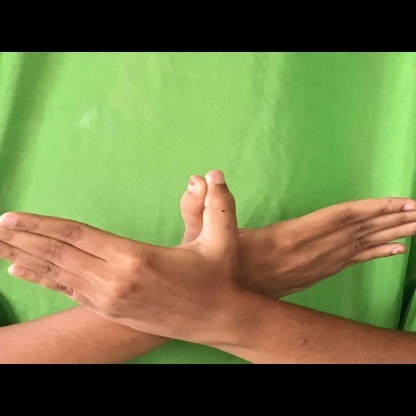
Mudra: Garuda